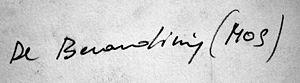
Signature de Mario De Berardinis au dos d'une esquisse pour une affiche de cinéma
Mario De Berardinis, signant Mos et Almos, était un artiste-peintre italien d’affiches de cinéma dans les années 1960 et 1970.